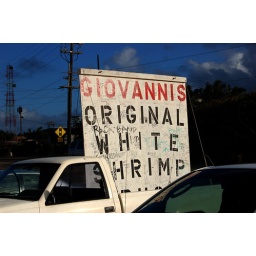
Giovanni's shrimp truck in Kahuku. These shrimp trucks are everywhere and they cook up fresh shrimp caught daily.